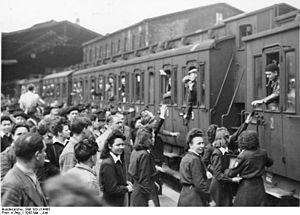
Départ des travailleurs français du STO pour l'Allemagne, à la gare de Paris-Nord en 1943.
"Le service du travail obligatoire fut, durant l’occupation de la France par l’Allemagne nazie, la réquisition et le transfert vers l’Allemagne de centaines de milliers de travailleurs français contre leur gré, afin de participer à l’effort de guerre allemand que les revers militaires contraignaient à être sans cesse grandissant. Les personnes réquisitionnées dans le cadre du STO étaient hébergées, accueillies dans des camps de travailleurs localisés sur le sol allemand. Il fut instauré par la loi du 16 février 1943, faisant suite au relatif échec des politiques de volontariat et du système dit de ""la Relève"", qui aboutit à la présence en 1942, de 70 000 travailleurs venus de France en Allemagne, très en deçà des exigences de l'Occupant.
La gare de Paris-Nord, dite aussi gare du Nord, est l'une des six grandes gares terminus de la SNCF à Paris. Elle constitue la tête de ligne parisienne du réseau ferroviaire desservant le Nord de la France, ainsi que les pays limitrophes. Du fait de la proximité de la Belgique, des Pays-Bas, de la Grande-Bretagne et de l'Allemagne, elle a toujours possédé une vocation internationale marquée, avant de voir son trafic régional se développer fortement. Elle a accueilli plus de 292 millions de voyageurs en 2018, en comptant également le trafic du RER B. Elle est souvent considérée comme la première gare européenne, et la troisième mondiale, en termes de fréquentation.